Living Brain

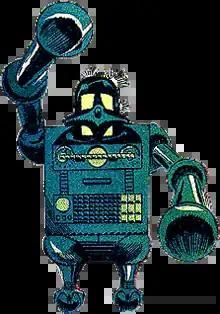
The Living Brain's original appearance in "The Amazing Spider-Man" #8. Art by Steve Ditko.

The Living Brain is the name of two supervillains appearing in American comic books published by Marvel Comics. Created by writer Stan Lee and artist Steve Ditko, the original Living Brain first appears in "The Amazing Spider-Man" #8 and has made few subsequent appearances since.